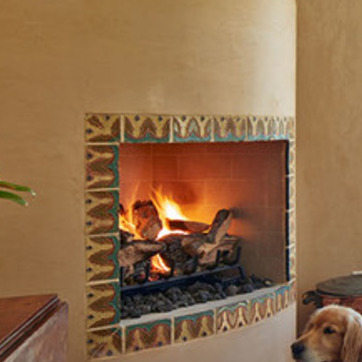
Material: other